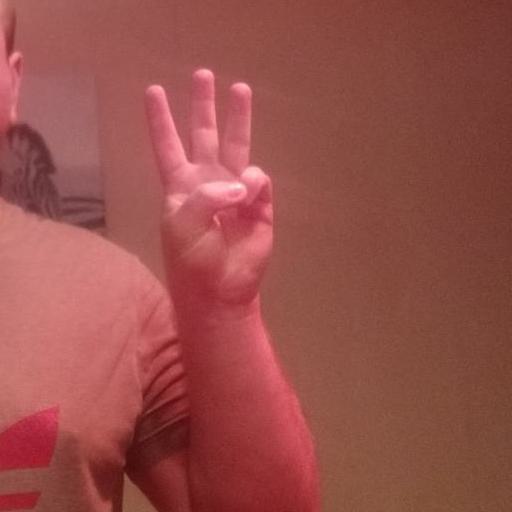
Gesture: three